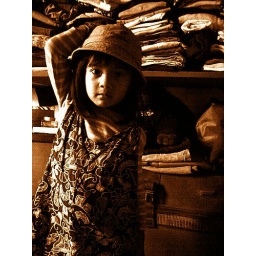
I caught this child searching for something in our big box just under the clothing shelves.